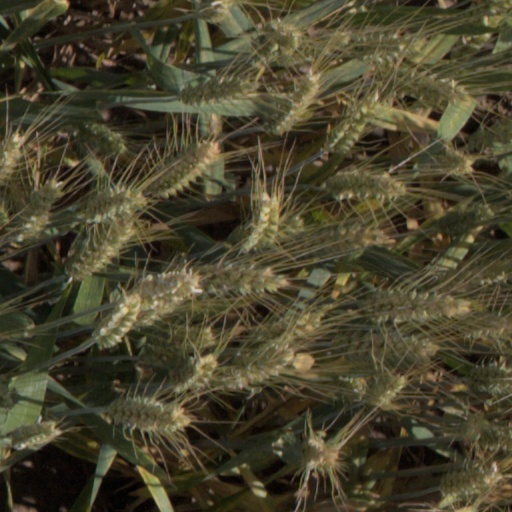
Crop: wheat